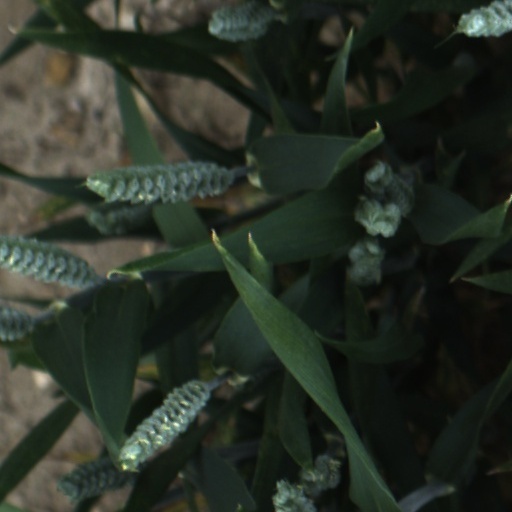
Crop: wheat